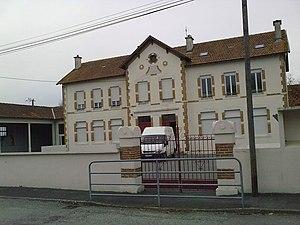
Ecole de Gabaston
Gabaston est une commune française, située dans le département des Pyrénées-Atlantiques en région Nouvelle-Aquitaine.